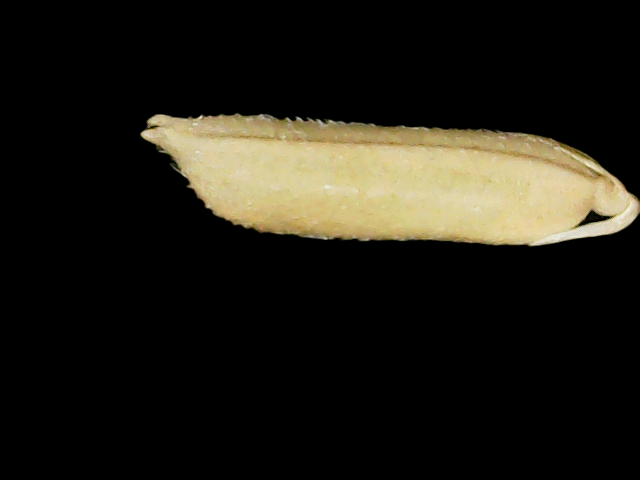
Rice variety: Binadhan19